Cunard Building (New York City)

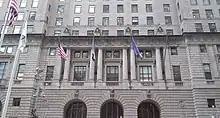
Eastern facade seen from across Broadway

The building is H-shaped, with "light courts" facing north toward Morris Street and south toward the Bowling Green Building. The "light courts" are located above the base. The placement of these courts allowed light to enter the Great Hall, located on the first floor. According to Morris, the irregular street grid of the neighborhood made it difficult to determine the orientation of the building; he finally decided on its current north–south alignment since, at the time, it would have been possible to see the North River (now the Hudson River) to the south.